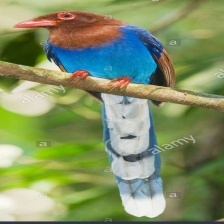
Species: SRI LANKA BLUE MAGPIE
Scientific name: UROCISSA ORNATA
ImageNet parent category: magpie